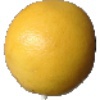
Label: white_grapefruit